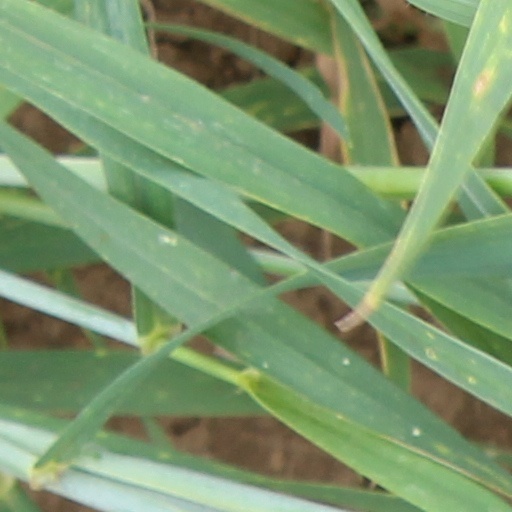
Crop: wheat